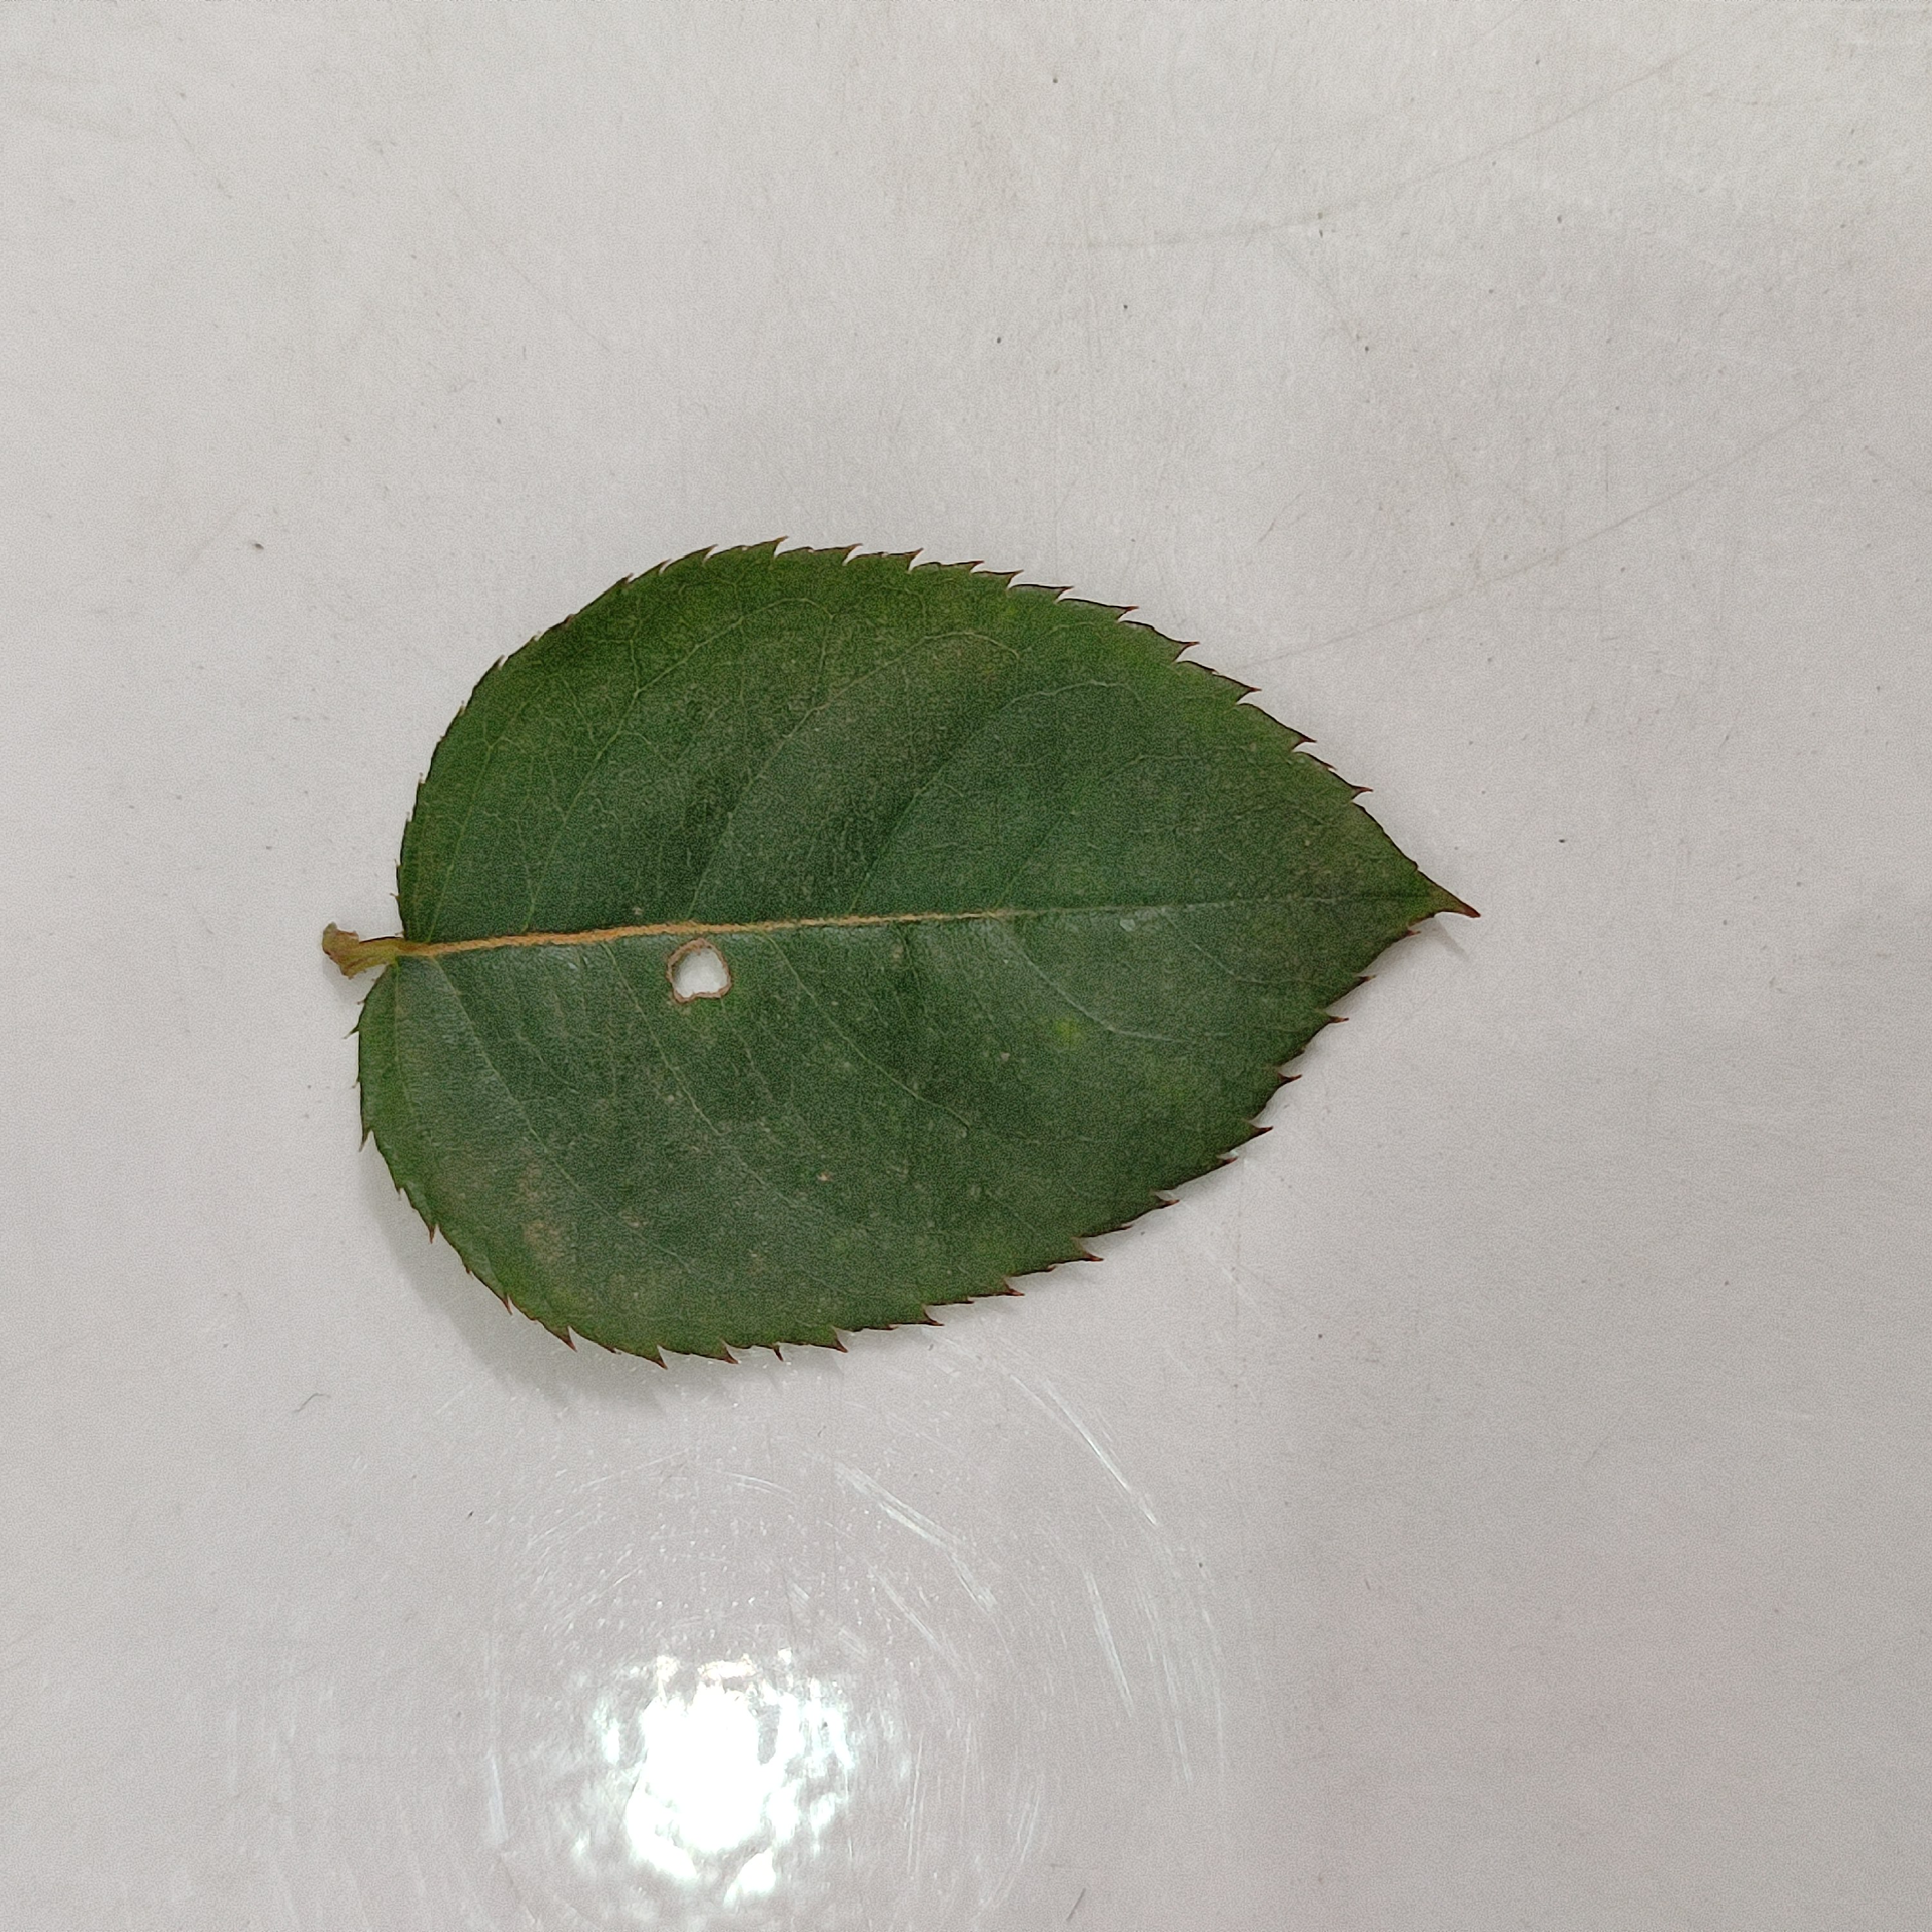
Label: Insect Hole